Red Shoes (Choctaw chief)

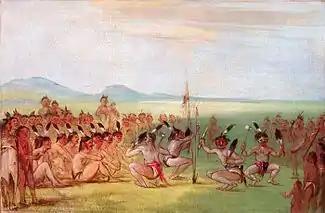
Eagle Dance, 1835-37, Smithsonian American Art Museum

Red Shoes (died June 1747) was a Choctaw chief who traded with British fur traders based in South Carolina in the 1740s and ignited the Choctaw Civil War. The French countered by arranging the assassination of Red Shoes. He was also known as Red Moccasin and was known in French as "le Soulier Rouge".